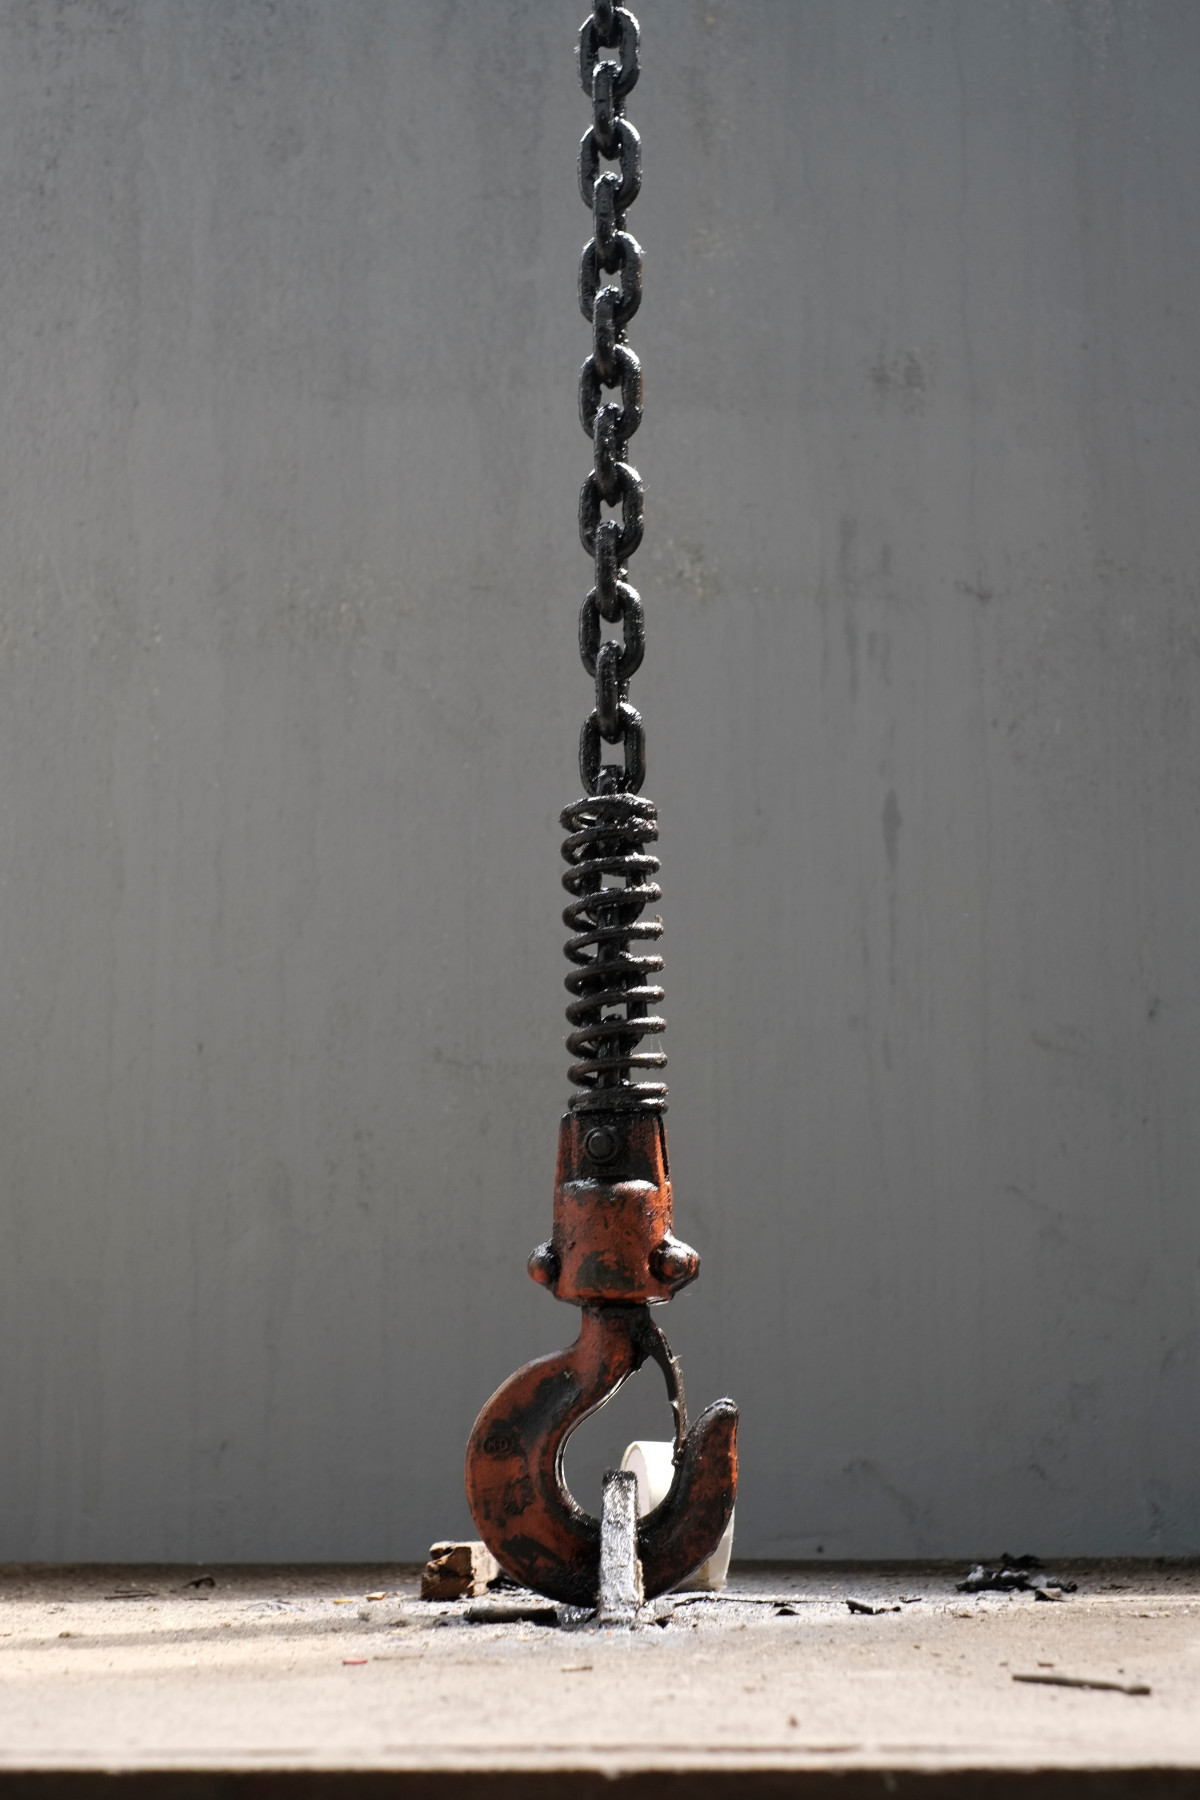
Tags: chain, sculpture